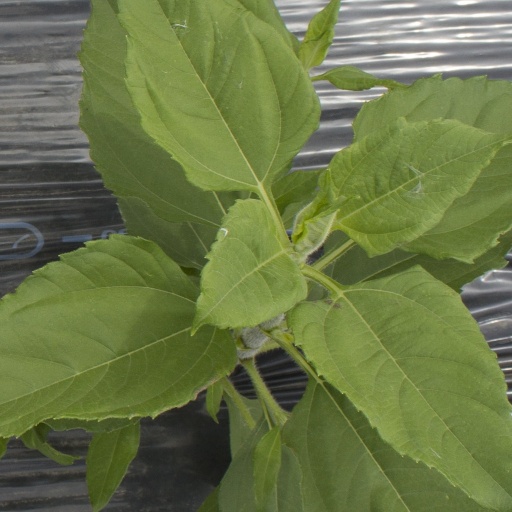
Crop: Jerusalem artichoke